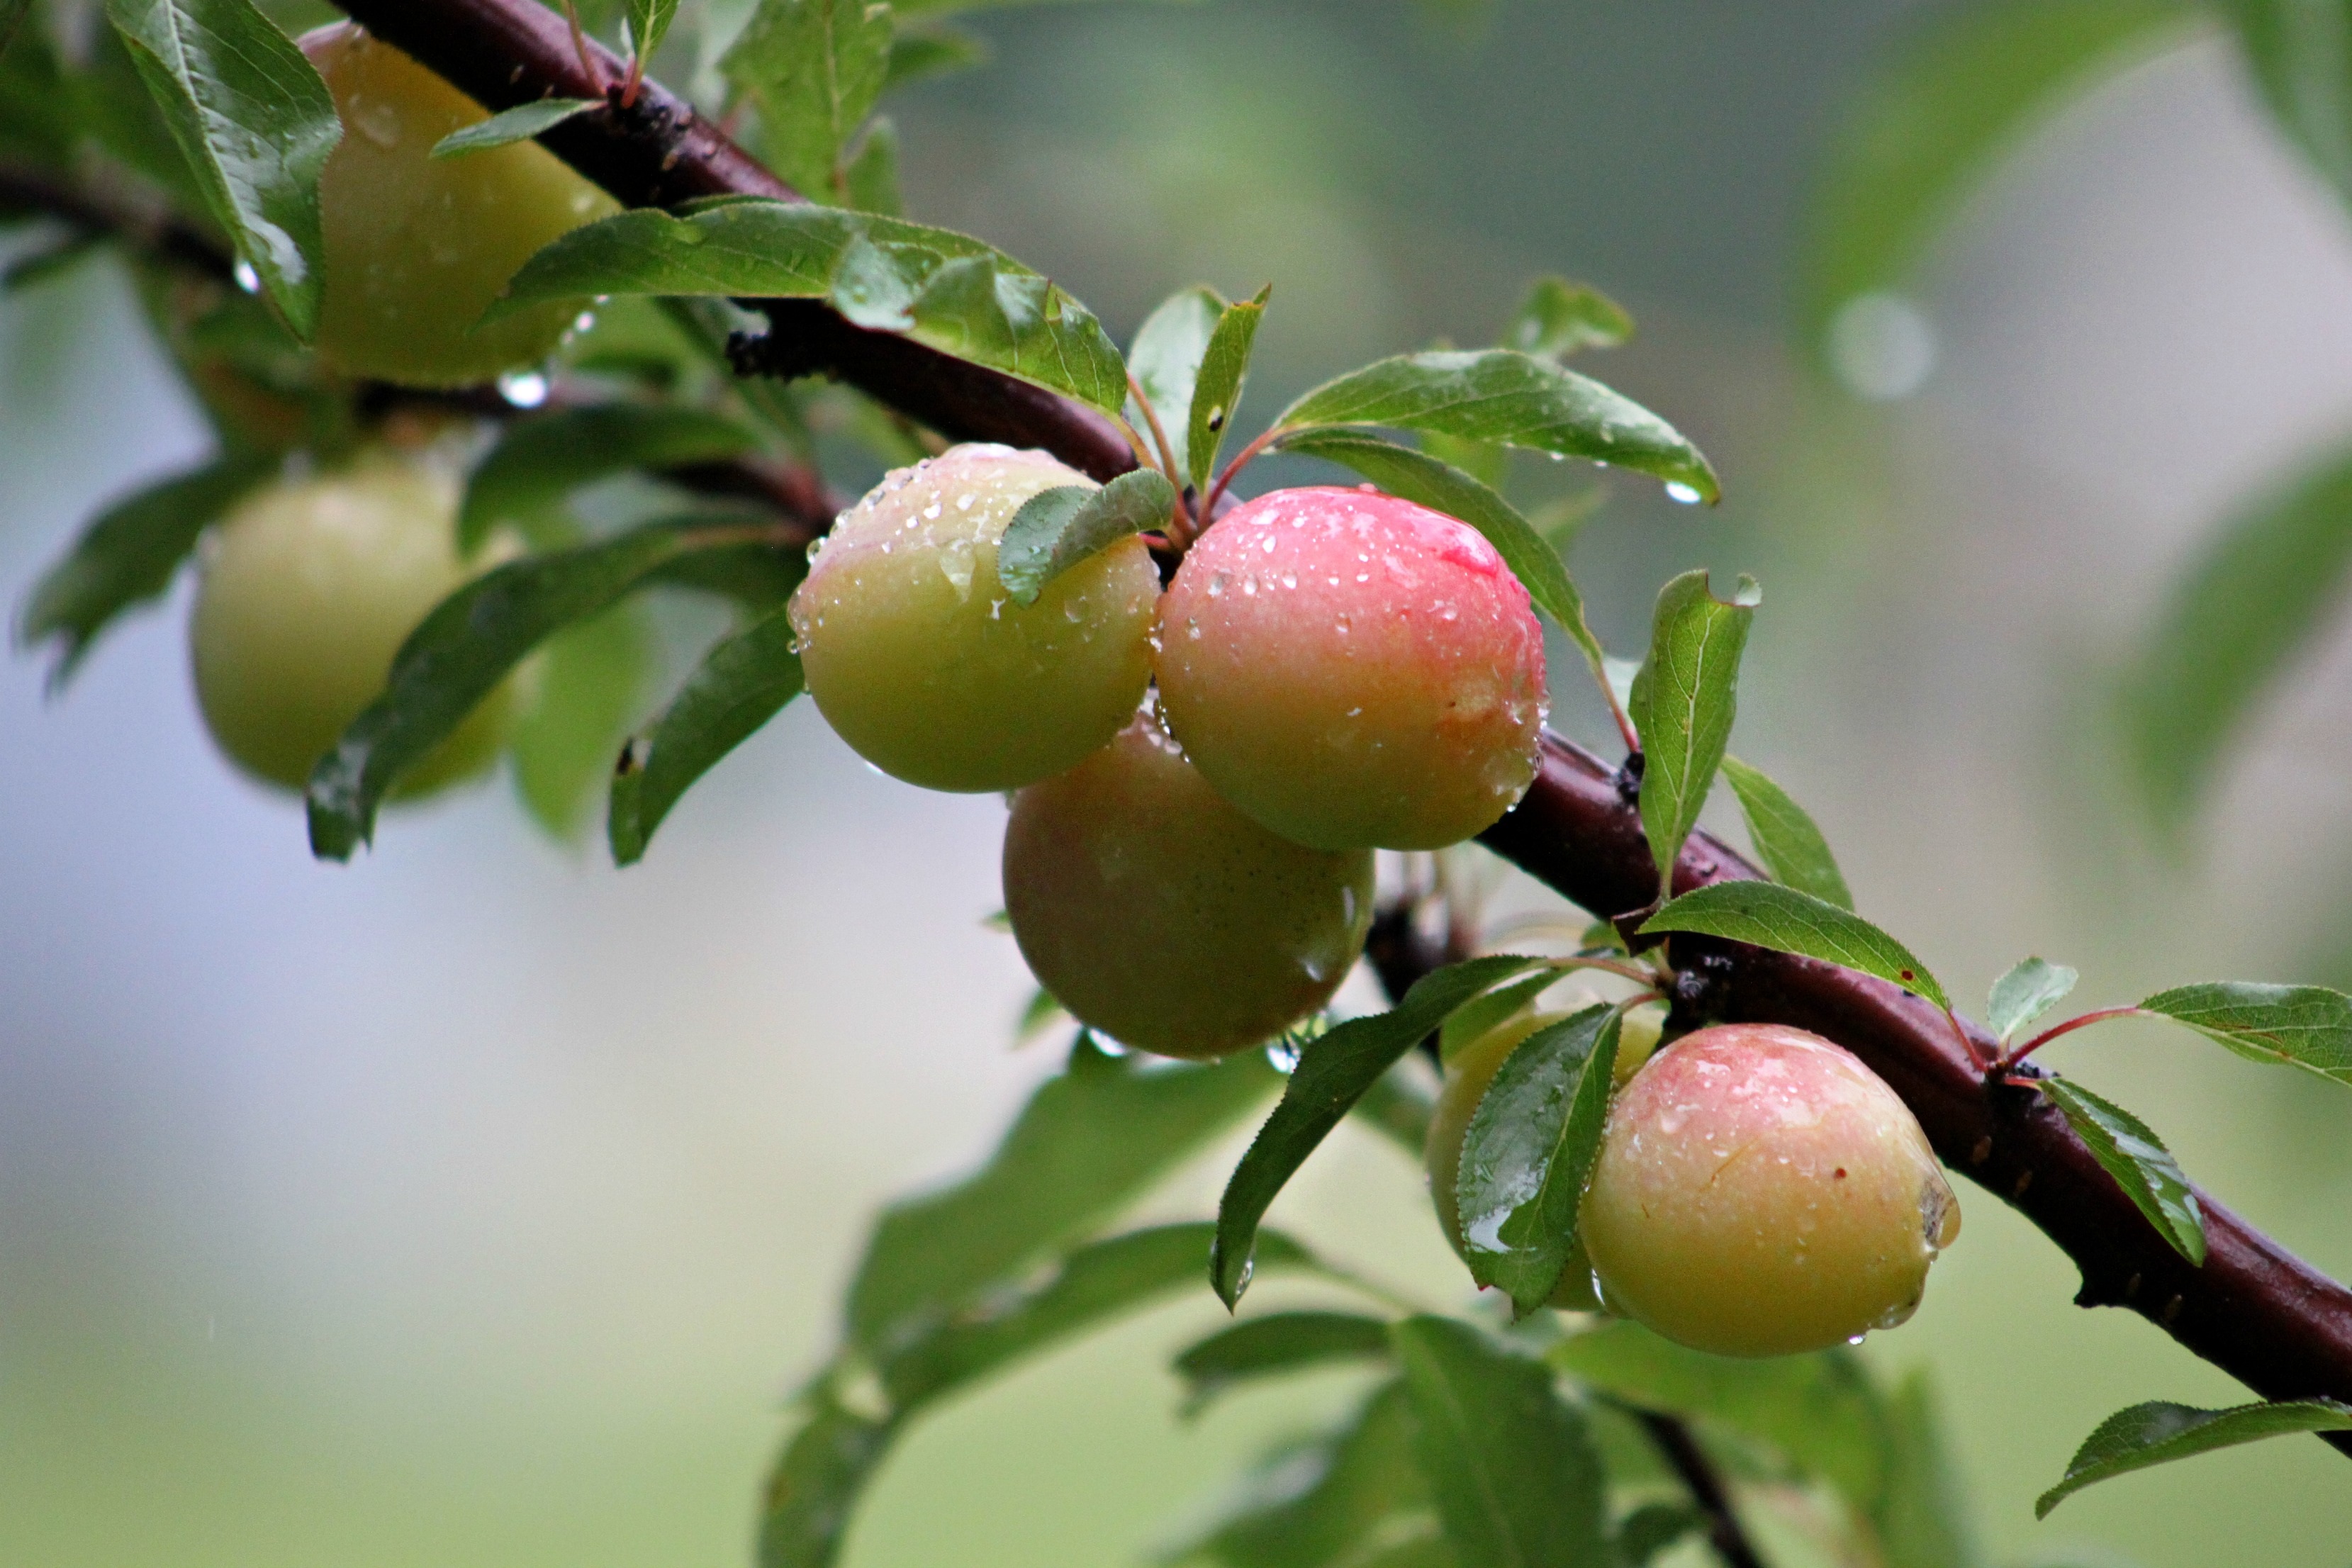
apple, tree, branch, blossom, plant, fruit, flower, wild, food, produce, evergreen, flora, close up, plum, shrub, plums, macro photography, flowering plant, rose family, acerola, malpighia, woody plant, land plant